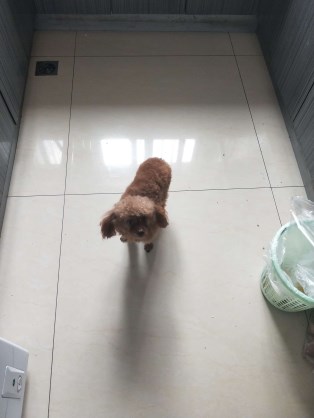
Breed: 7449-n000128-teddy